Kamen Rider Ex-Aid

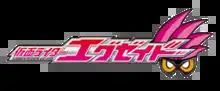

is a Japanese tokusatsu drama in Toei Company's Kamen Rider Series. It is the eighteenth series in the Heisei period run and the twenty-seventh series overall. Toei registered the Kamen Rider Ex-Aid trademark on June 13, 2016. The show premiered on October 2, 2016, one week after the finale of "Kamen Rider Ghost", joining "Doubutsu Sentai Zyuohger" and later, "Uchu Sentai Kyuranger" in the Super Hero Time line-up., it's the first series marked the debut of a video game motif.